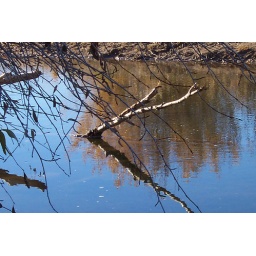
random branch in the bear river